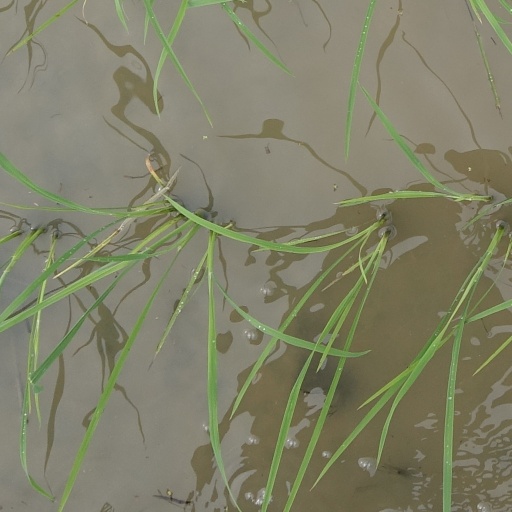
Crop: rice